Trinity Carol Roll

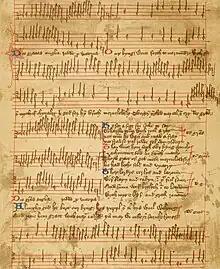
Facsimile of the Agincourt Carol in the Trinity Carol Roll (Trinity MS O.3.58)

The Trinity Carol Roll is a 15th-century manuscript of thirteen English carols held by the Wren Library at Trinity College, Cambridge (MS O.3.58). It is the earliest surviving example of polyphonic music written in English. Compiled after 1415, it contains the earliest of two manuscript sources for the Agincourt Carol which tells of Henry V's victory at the Battle of Agincourt, as well as several early Christmas carols. The majority of texts are in Middle English (in a Norfolk dialect) with some of the carols alternating between Latin and Middle English, a common form for carols of the period known as macaronic.